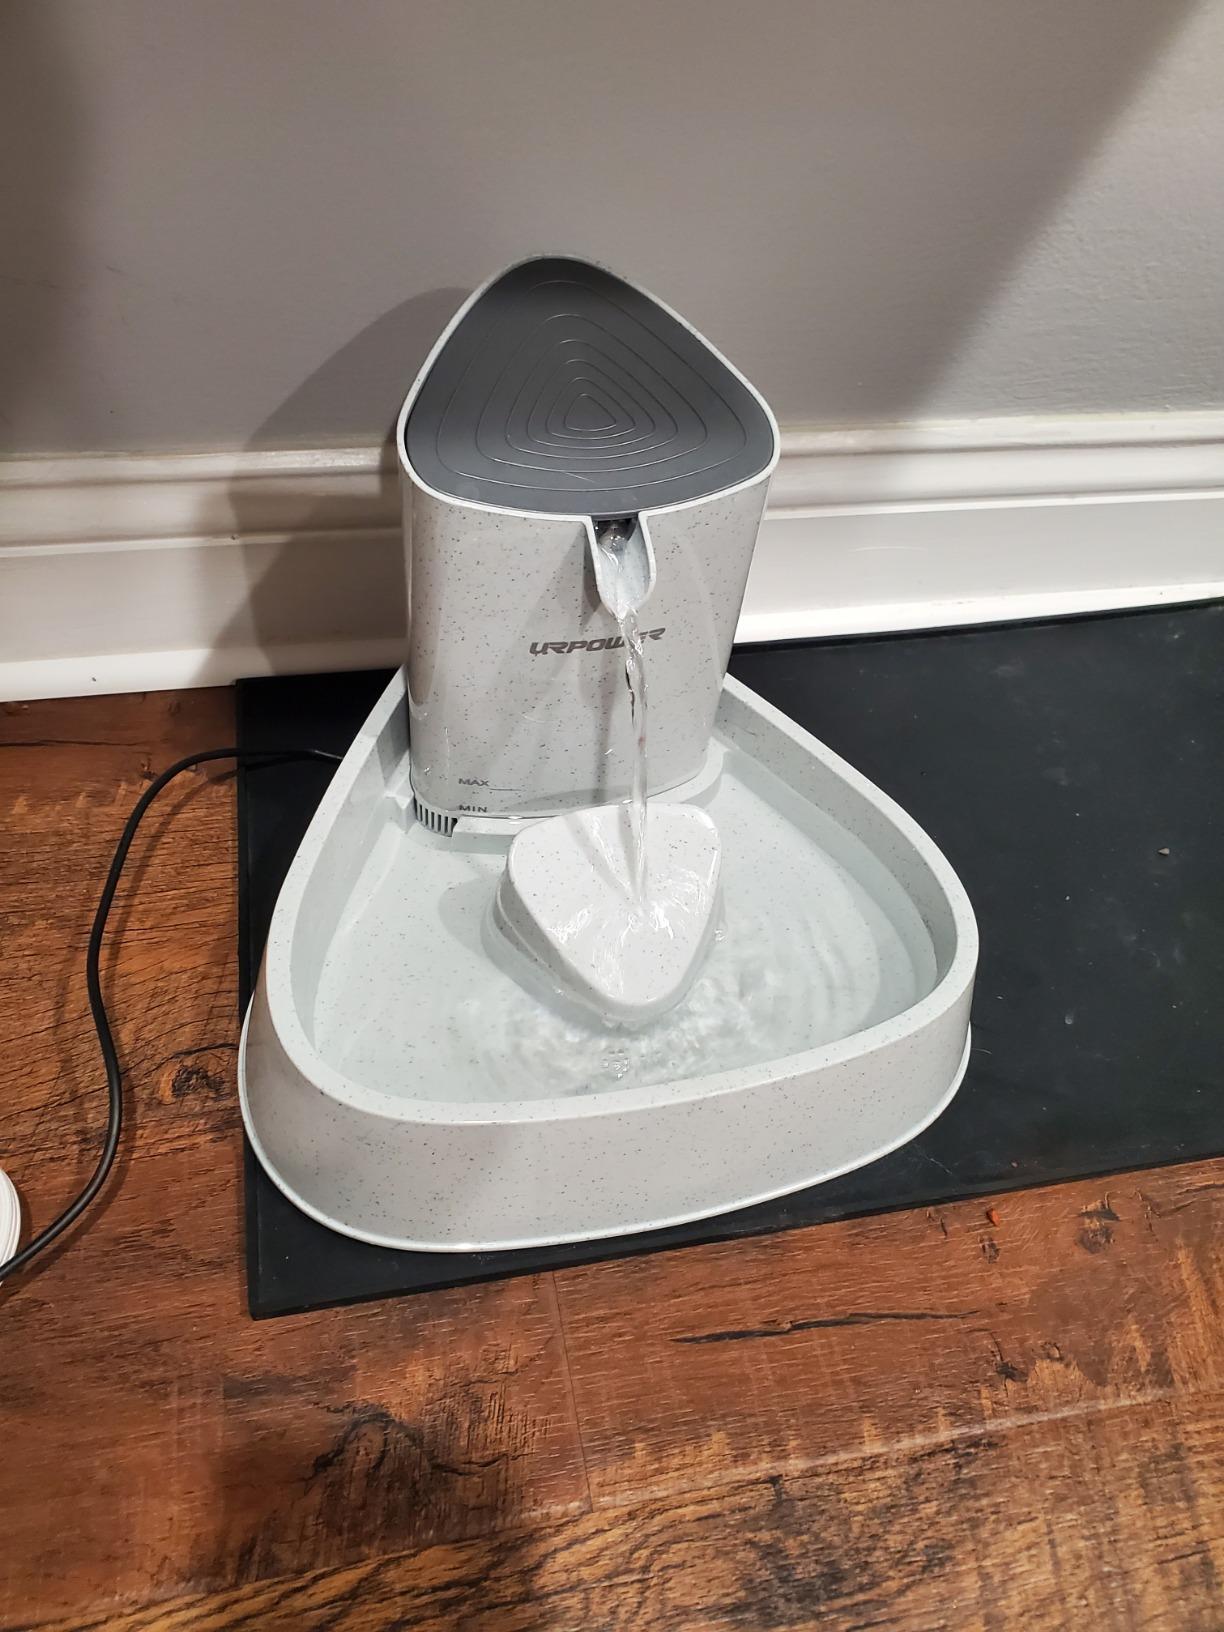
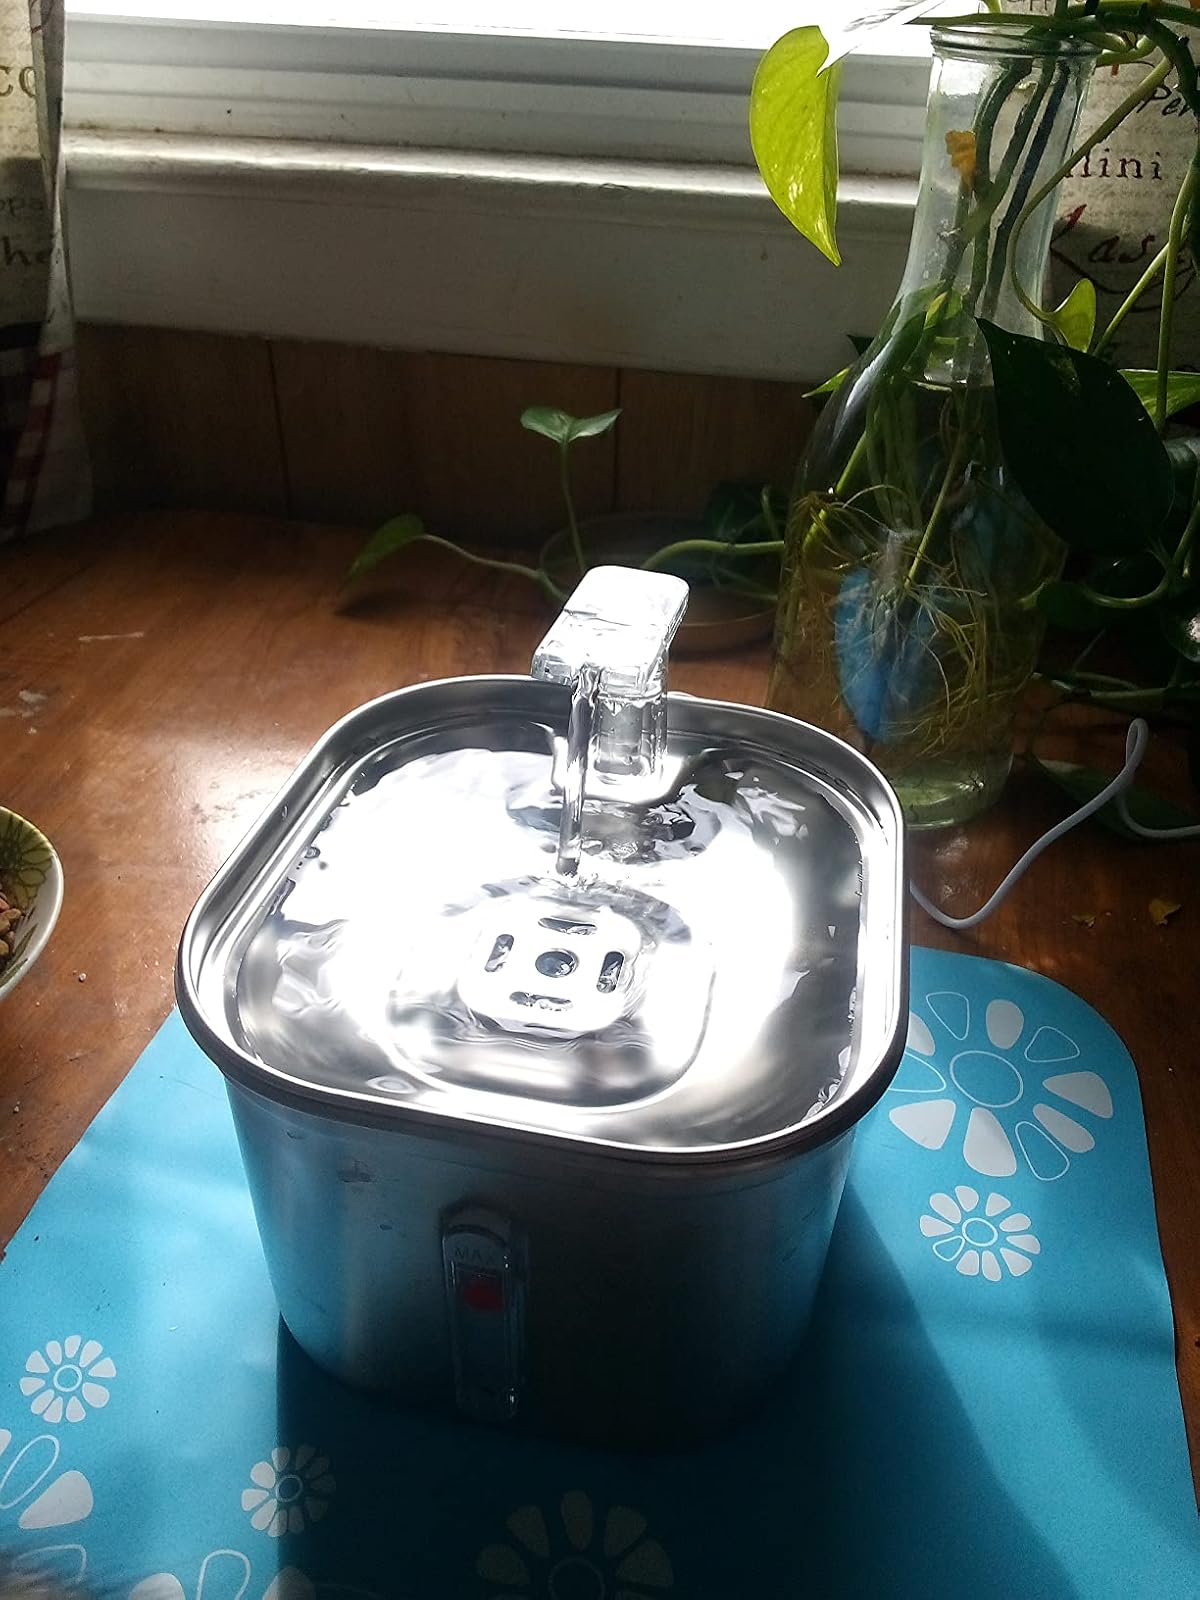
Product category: items_bowl
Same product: no